Parc Kellermann

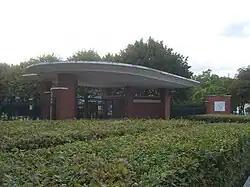
The art moderne entrance to the park

The park was built on the former bed of the Bièvre river, a tributary of the Seine which was covered over in the 20th century. In 1937, the future park was the site of several pavilions of the 1937 Paris Exposition whose main site was at the Place du Trocadéro. Following the exposition, the chief architect of the Exposition, Jacques Gréber, transformed it into a public park. Gréber had an international reputation as a landscape architect; he also designed the Fairmount Parkway, now the Benjamin Franklin Parkway, in Philadelphia. The park contains pieces of architecture and sculpture from the era of the Exposition, unfortunately deteriorated from their original state.